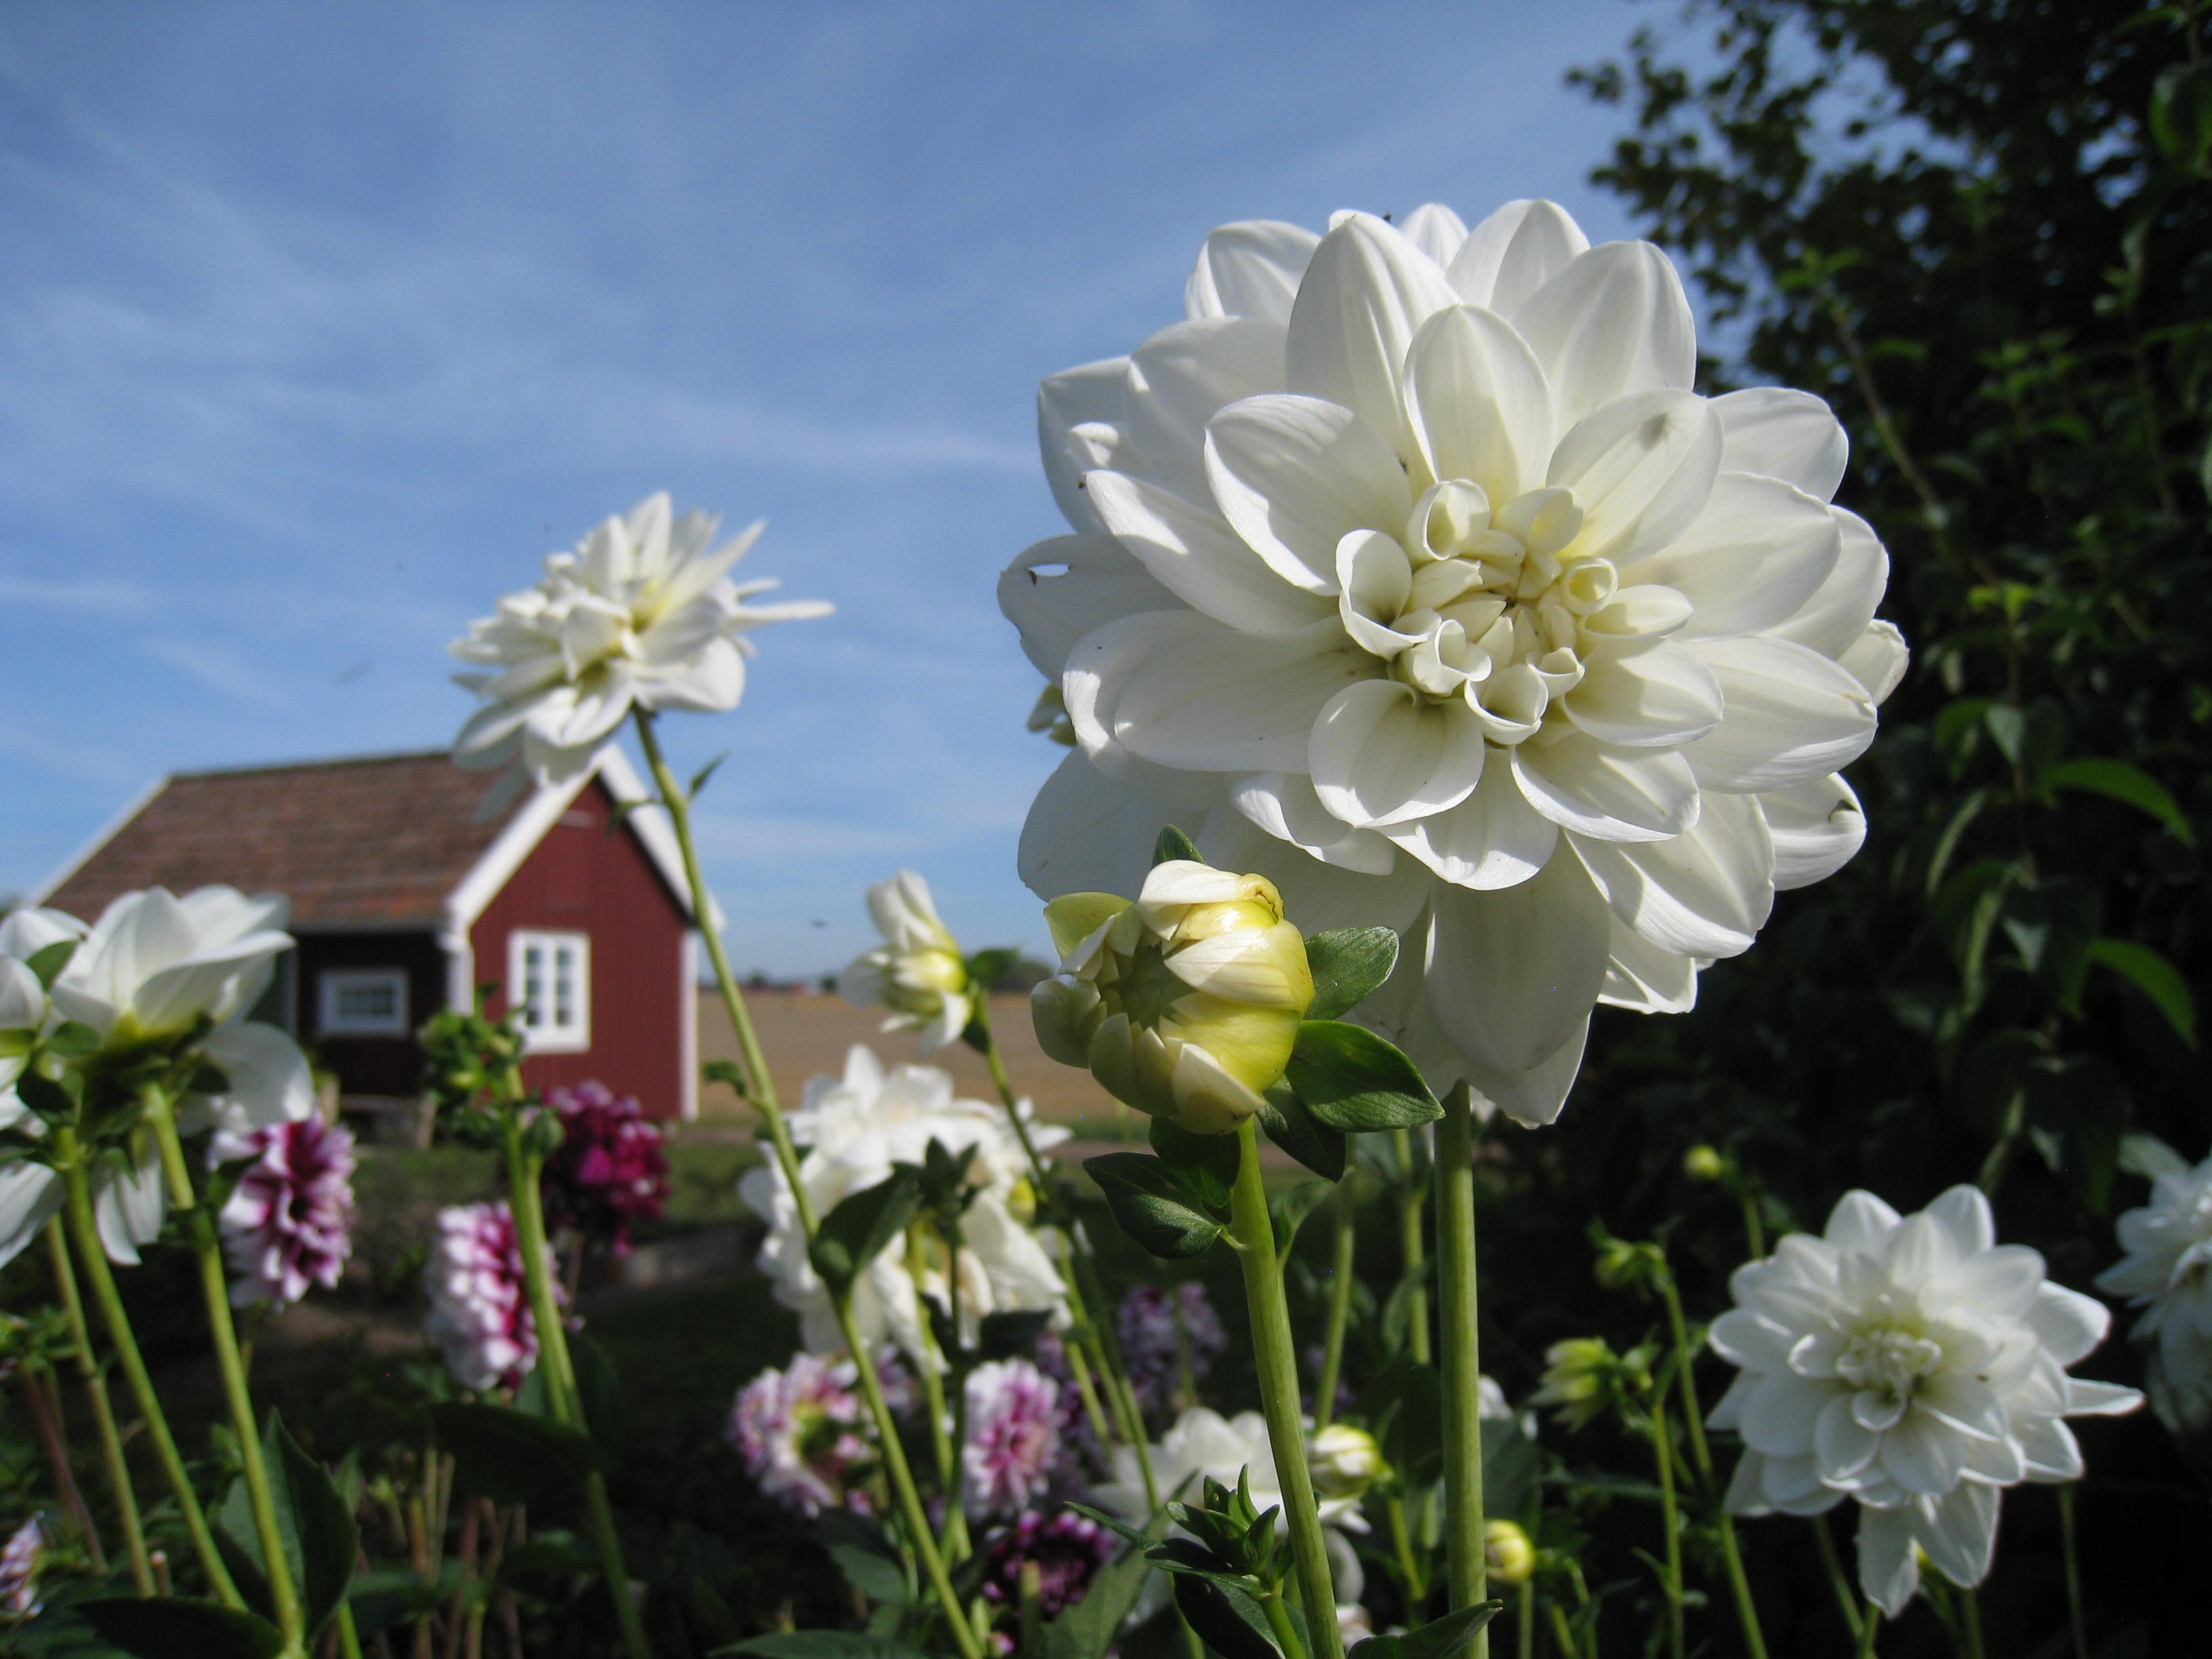
blossom, plant, white, flower, petal, summer, red, cottage, garden, flora, flowers, dahlia, colors, sky blue, flowering plant, daisy family, land plant